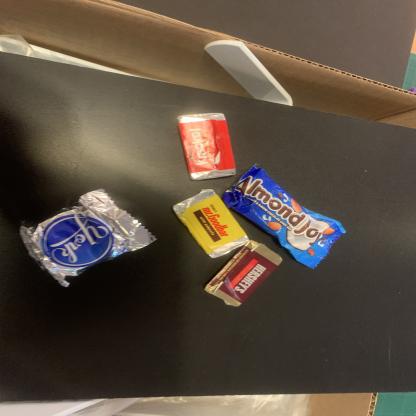
Label: plastics